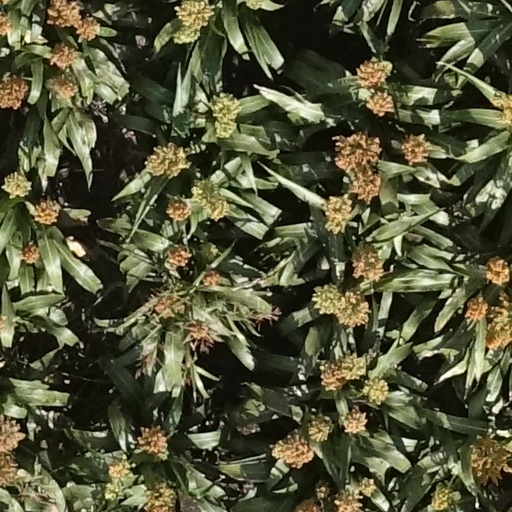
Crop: sorghum